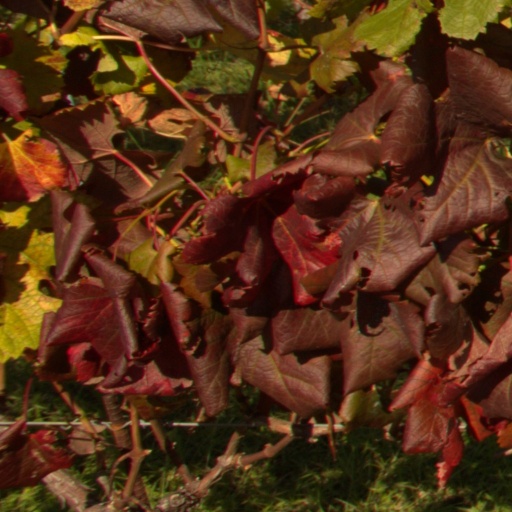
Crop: grape